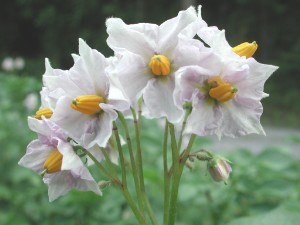
Natskygge
Katoffelplantens blomst er typisk for slægten.
Katoffelplantens blomst er typisk for slægten.
Slægten Natskygge er udbredt over hele kloden. Det er urter eller buske med spredte blade. Blomsterne er endestillede og regelmæssigt 5-tallige. Frugterne er saftige bær. De fleste arter indeholder en række alkaloider, først og fremmest solanin, som i for store doser gør dem yderst giftige for mennesker. I meget små doser har solanin til gengæld vist sig at fremme immunforsvaret mod fx Salmonella-bakterier.